Nele Hertling

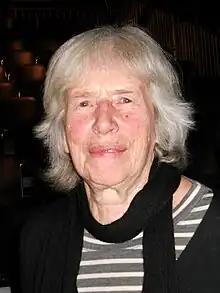
Hertling in 2012

Nele Hertling "née" Schröder (born 23 February 1934) is a German theatre manager and promoter of innovative culture. Working for the Academy of Arts, Berlin, from 1962, she has founded regular programs of innovative art in the city, such as Pantomime-Musik-Tanz-Theater in 1970 and the Tanz im August festival in 1988. She managed the program for Berlin as the European City of Culture that year. Hertling is considered the "grande dame" of the established German (free theatre).